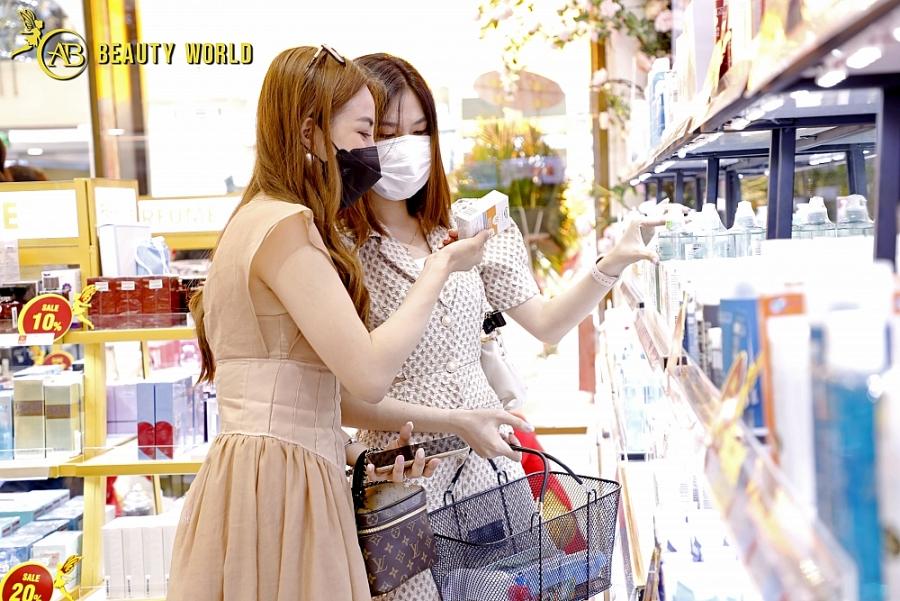
ở trên tay của cô gái đeo khẩu trang màu trắng có sự xuất hiện của một cái giỏ hàng